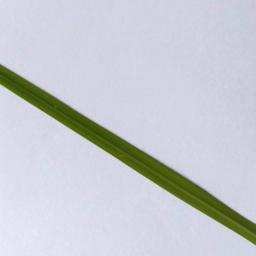
Label: Rice___Healthy